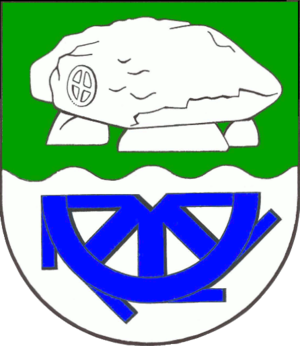
Bunsoh
Coat of arms of Bunsoh
Bunsoh er en by og kommune i det nordlige Tyskland, beliggende i Amt Mitteldithmarschen i den centrale del af Kreis Dithmarschen. Kreis Dithmarschen ligger i den sydvestlige del af delstaten Slesvig-Holsten.